Yazhini

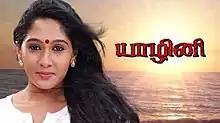
Logo

Yazhini is a 2015 - 2016 Tamil-language soap opera that aired Monday through Friday on IBC Tamil from 20 November 2015 to 2 September 2016 at 7:30PM for 244 episodes, starred Nikila, Dhinesh, Shravan, Dev, Asha Rani and Divya.